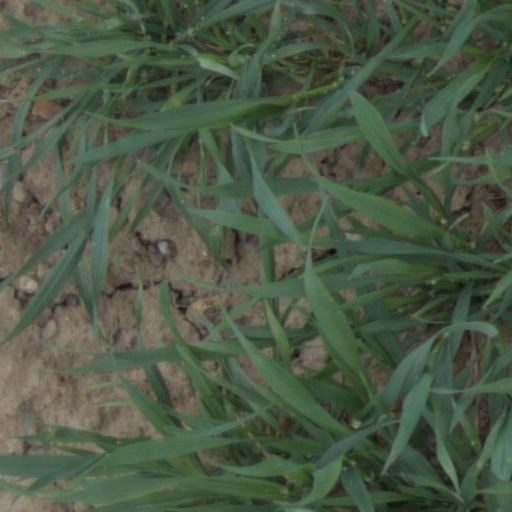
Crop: wheat